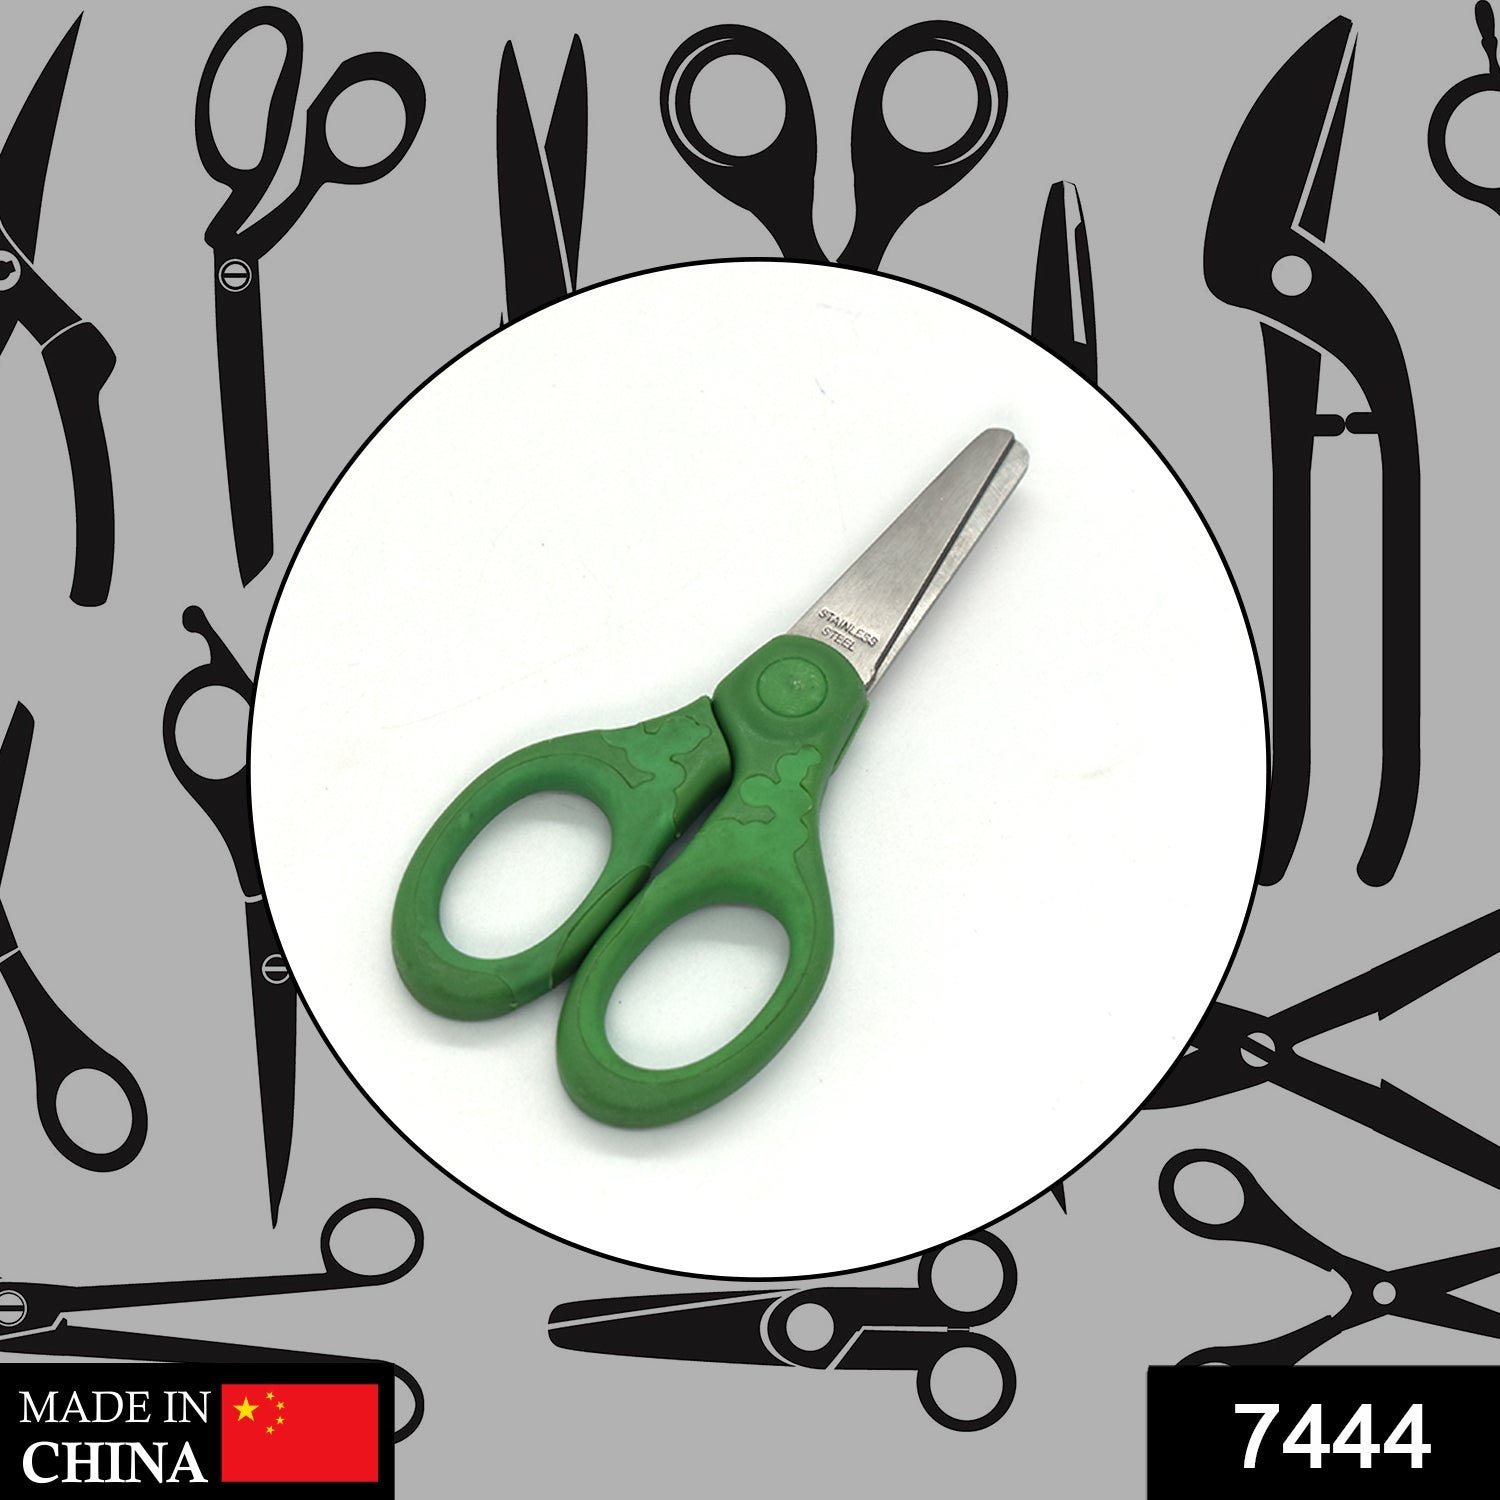
7444 Multipurpose Scissors Comfort Grip Handles Used in Home and Office
Multipurpose Scissors Comfort Grip Handles Used in Home and Office S cissors are designed with thinner, shorter blades to safely and easily trim excess skin from the nail base where healthy nail growth begins.Multipurpose Scissors (Pack of 2) | 4.0 Inch Length | Comfort Grip Handles Used in Home and Office | Random Colors will be Shipped. Perfect for Home, Office and School. Stainless Steel Blades with Sturdy and Lifespan. Sharp Stainless Steel Blade with Smooth Surface. Light Weight and Durable Perfect for Home, Office and School High Quality And Brand New Product Sharp Stainless Steel Blade with Smooth Surface Usages: can be applied to cut many items, such as tape, paper, thread and many other items, suitable for kitchen, classroom activities, arts and crafts projects, scrap booking and more Sharp Edges Physical Packing Dimension Volu. Weight (Gm) :- 24 Product Weight (Gm) :- 30 Ship Weight (Gm) :- 30 Length (Cm) :- 12 Breadth (Cm) :- 6 Height (Cm) :- 1
Brand: 99Shoppie
Category: Arts & Entertainment > Hobbies & Creative Arts > Arts & Crafts > Art & Crafting Tools > Craft Cutting & Embossing Tools > Craft & Office Scissors